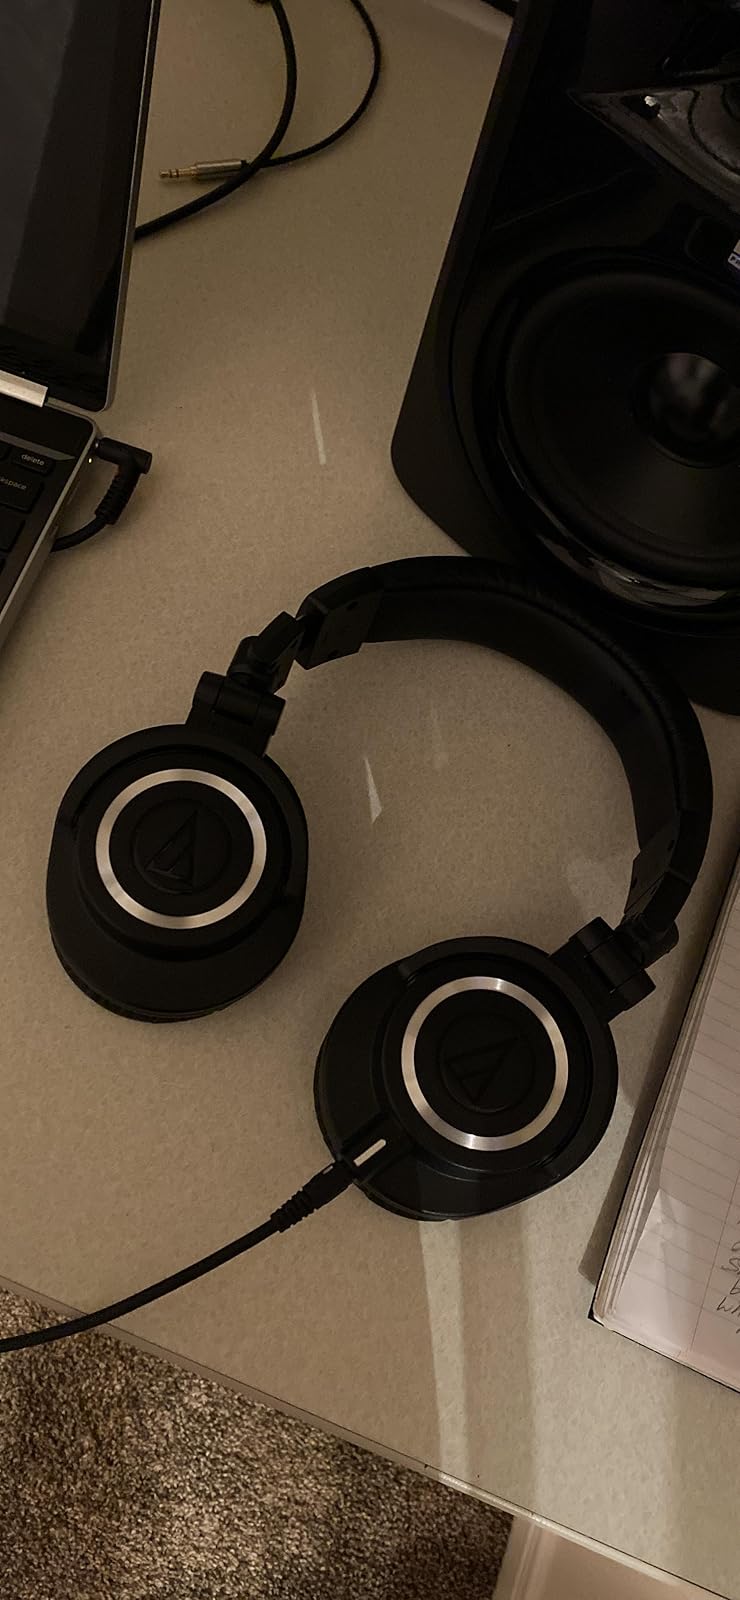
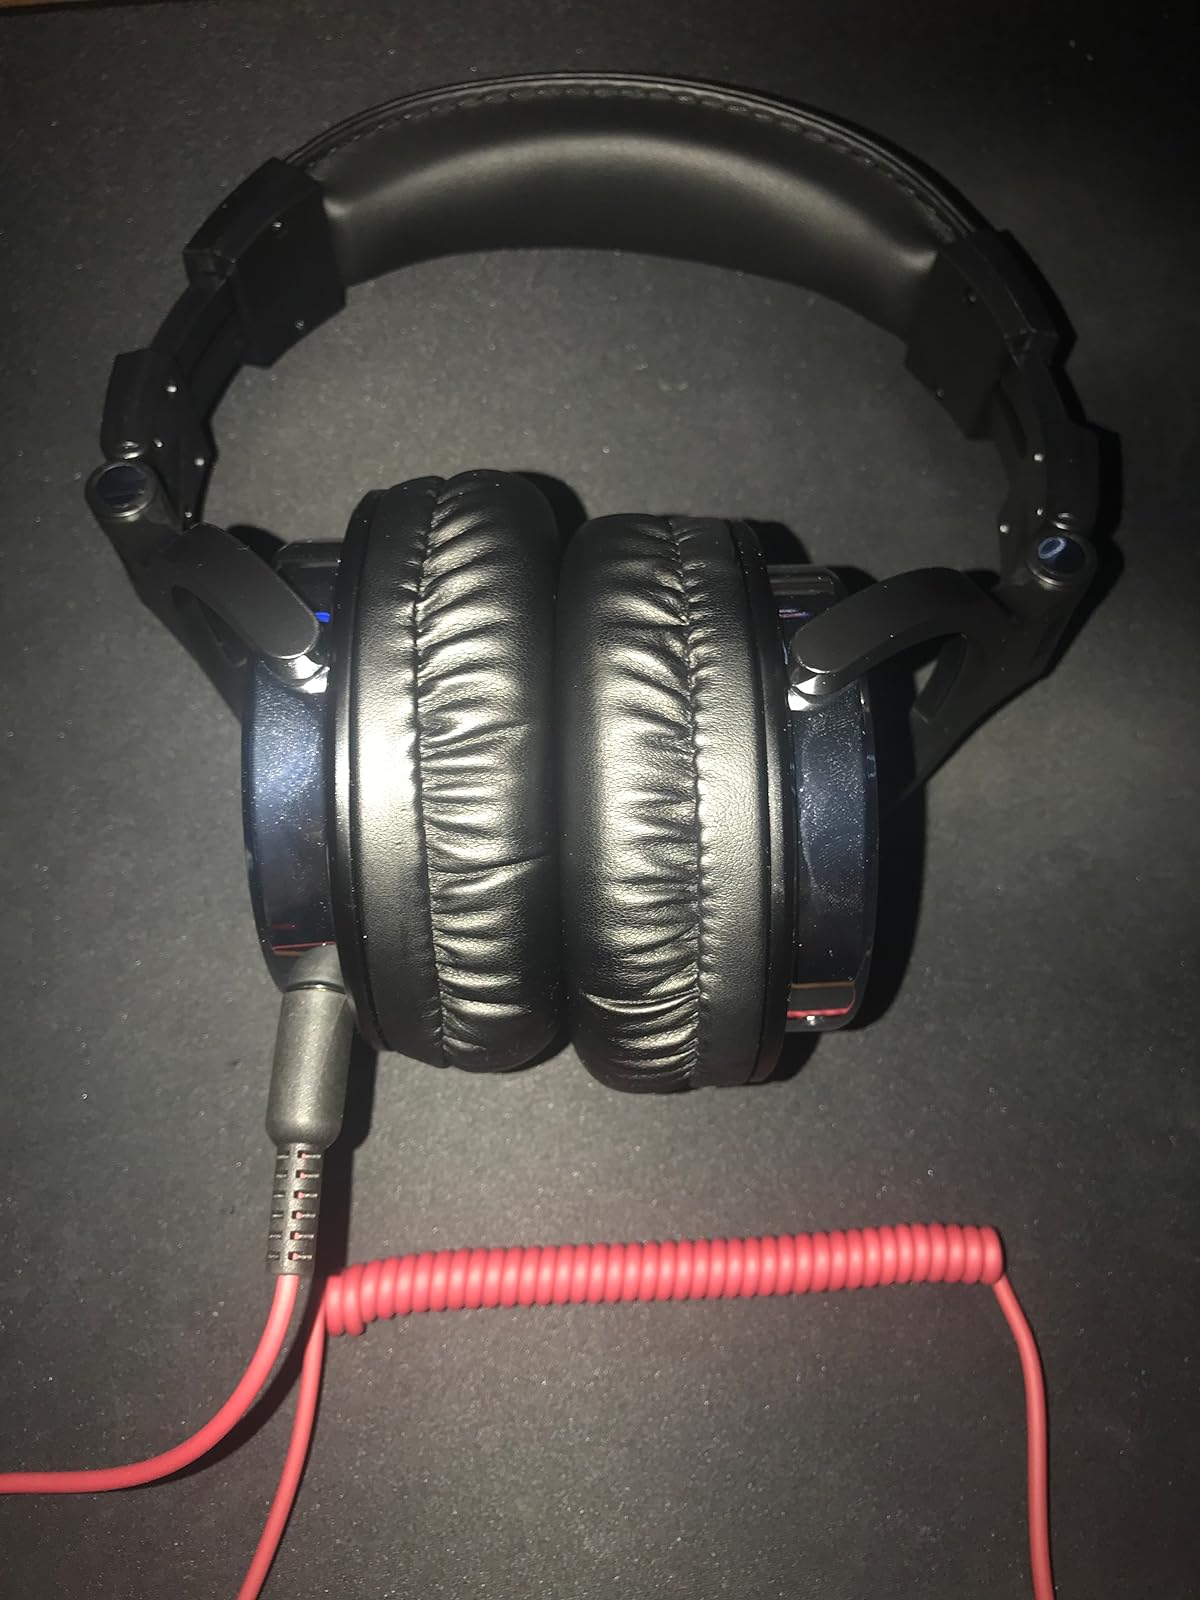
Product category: headphones
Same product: no